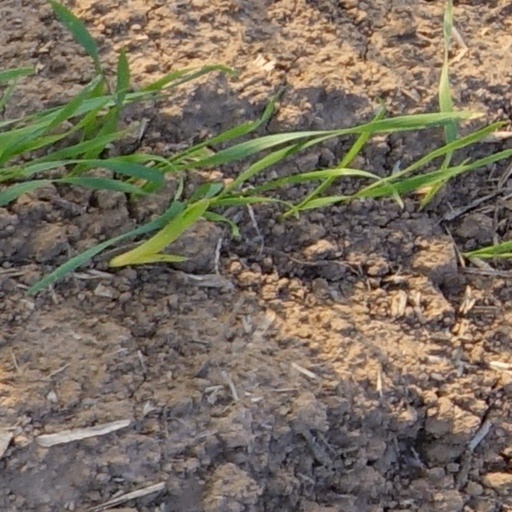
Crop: wheat